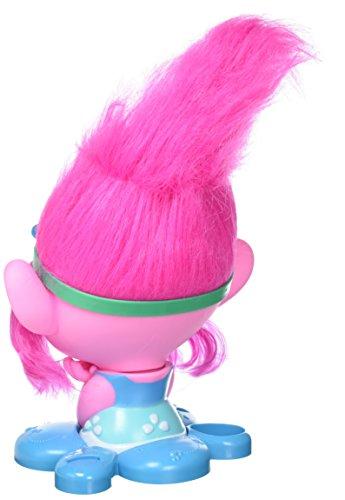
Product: Just Play Trolls Poppy Styling Head Role Play Toy
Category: Toys & Games | Dress Up & Pretend Play | Pretend Play
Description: Give Poppy a Troll-ific makeover.
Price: $10.18
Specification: ProductDimensions:10x12x6inches|ItemWeight:2pounds|ShippingWeight:5.65pounds(Viewshippingratesandpolicies)|DomesticShipping:ItemcanbeshippedwithinU.S.|InternationalShipping:Thisitemisnoteligibleforinternationalshipping.LearnMore|ASIN:B0734ZHHHC|Itemmodelnumber:65032|Manufacturerrecommendedage:3yearsandup